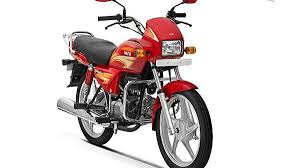
Vehicle type: Motorcycles